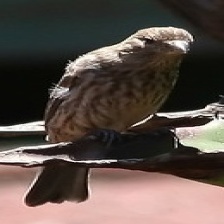
Species: HOUSE FINCH
Scientific name: HAEMORHOUS MEXICANUS
ImageNet parent category: house_finch